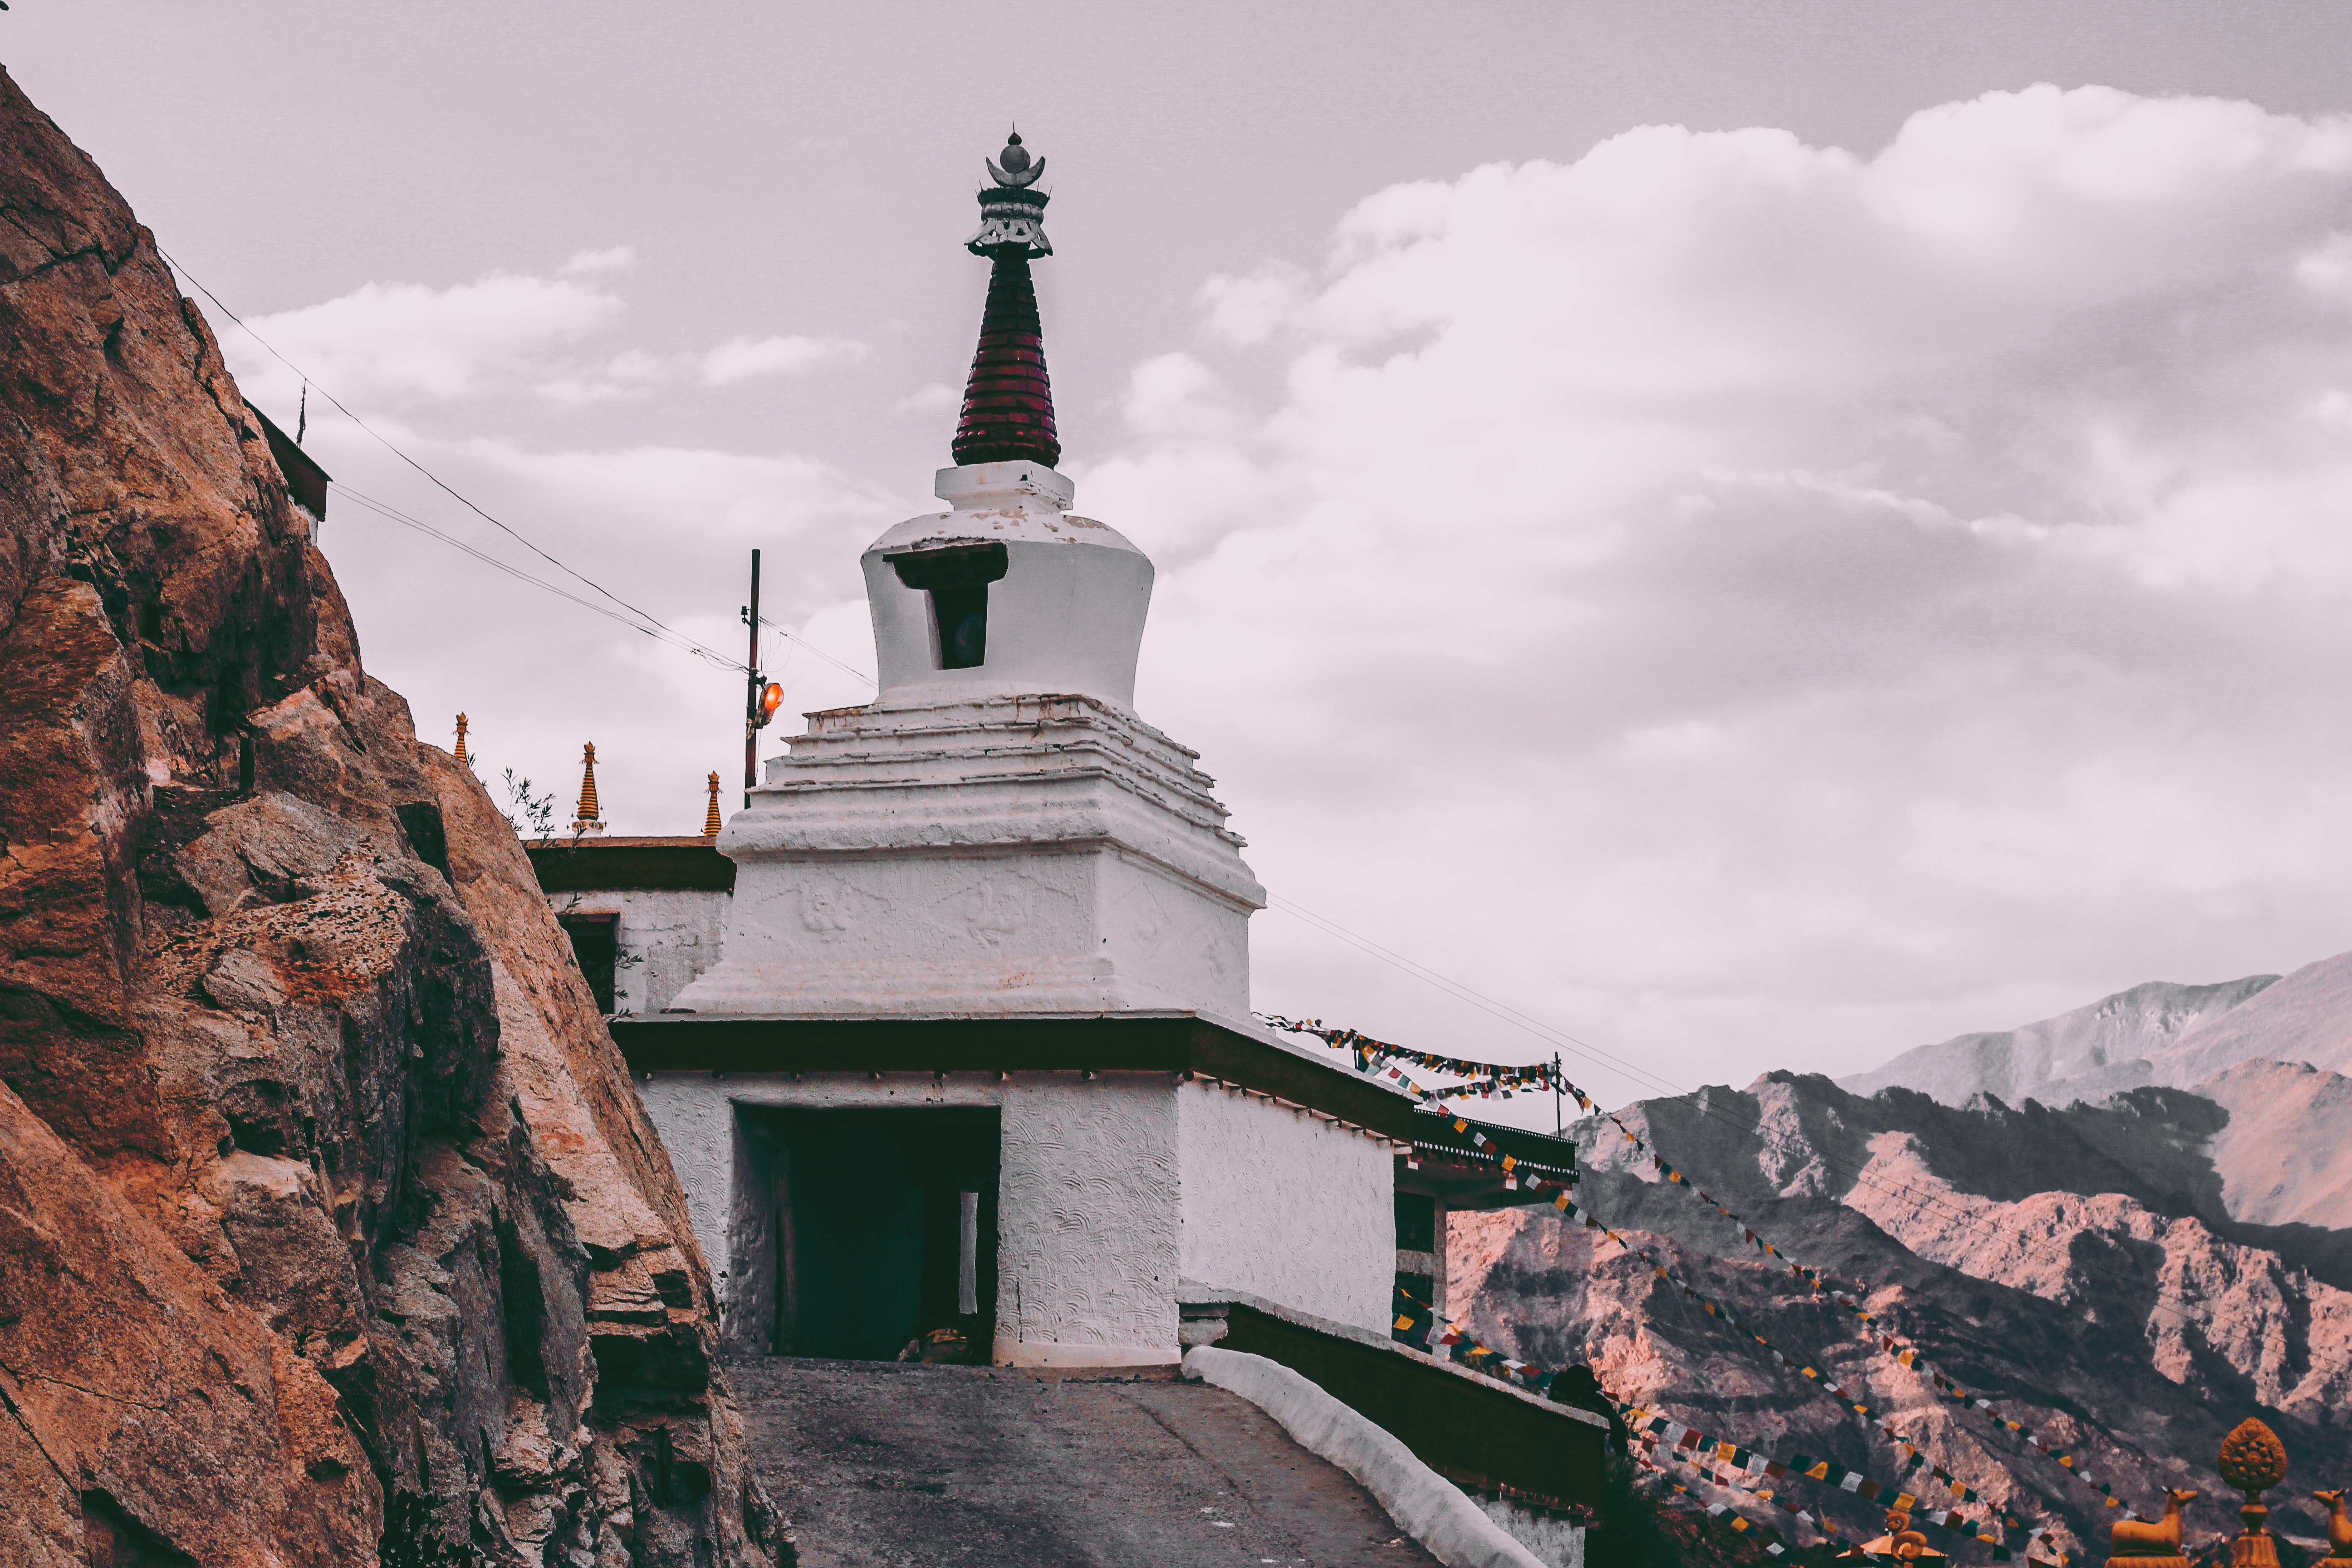
landmark, sky, stupa, building, place of worship, historic site, architecture, mountain, tourism, cloud, steeple, tree, monastery, temple, hill station, tower, spire, terrain, vacation, stock photography, landscape, roof, world, hill, city, church